Athletics in India

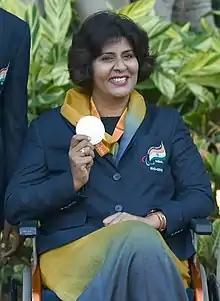
Deepa Malik – India's first women's Paralympic medallist

India first sent athletes at the 1968 Paralympic Games and won its first medals in 1984, when Joginder Singh Bedi won medals in three throwing events and Bhimrao Kesarkar took the javelin silver medal. Devendra Jhajharia became the nation's first Paralympic athletics champion in 2004, and only the second Indian to win in any Paralympic sport, after the swimmer Murlikant Petkar. The 2016 Summer Paralympics marked a new high for India as it win four medals, all in athletics: Mariyappan Thangavelu (high jump) and Devendra Jhajharia (javelin) won their events, Varun Singh Bhati took high jump bronze and Deepa Malik became India's first female Paralympic medallist with her shotput silver.